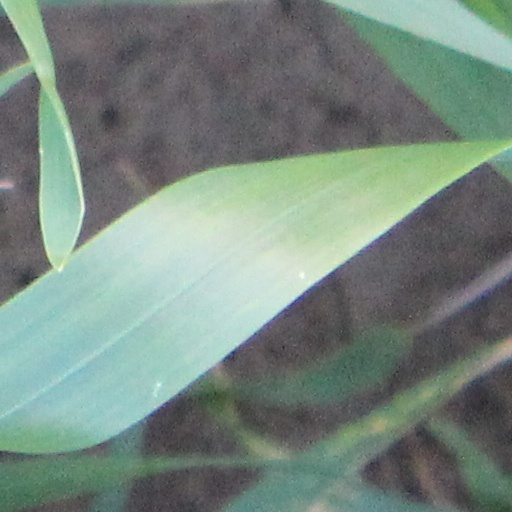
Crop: wheat